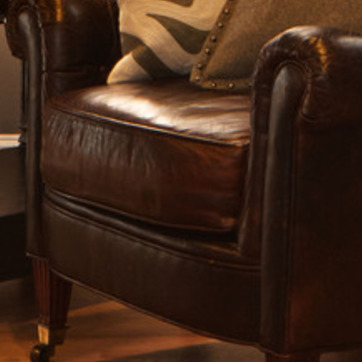
Material: leather